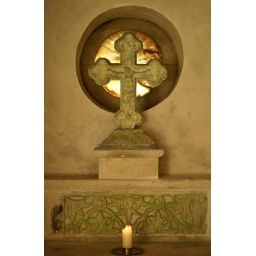
A simple, single candle and cross in the cloisters at Iford Manor, Wiltshire, providing a place to pray.